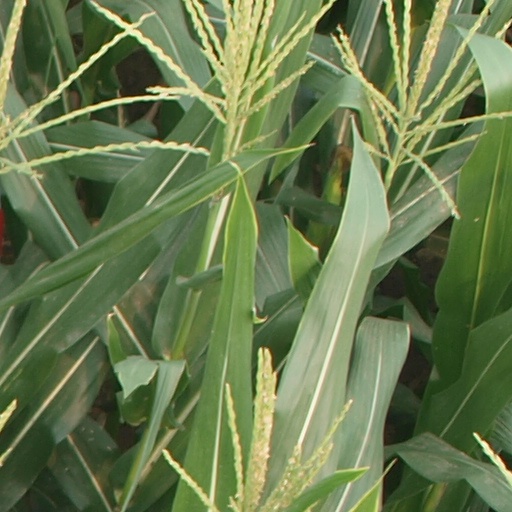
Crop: maize; corn